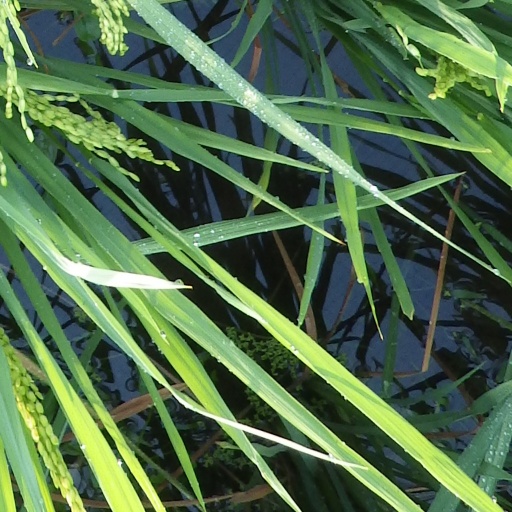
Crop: rice